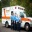
Label: ambulance